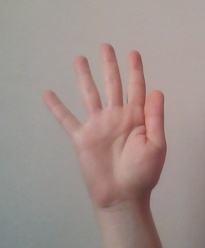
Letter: sheen